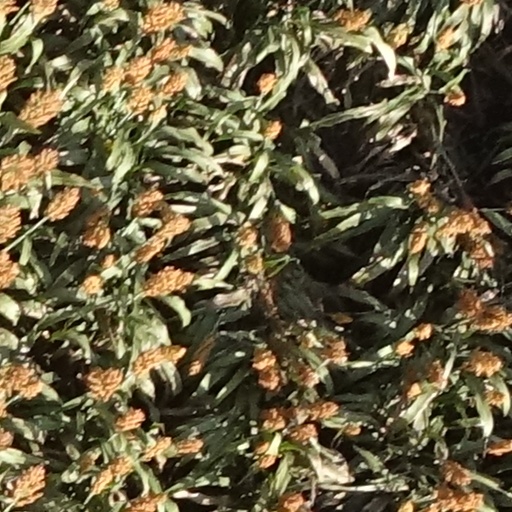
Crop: sorghum